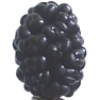
Label: mulberry